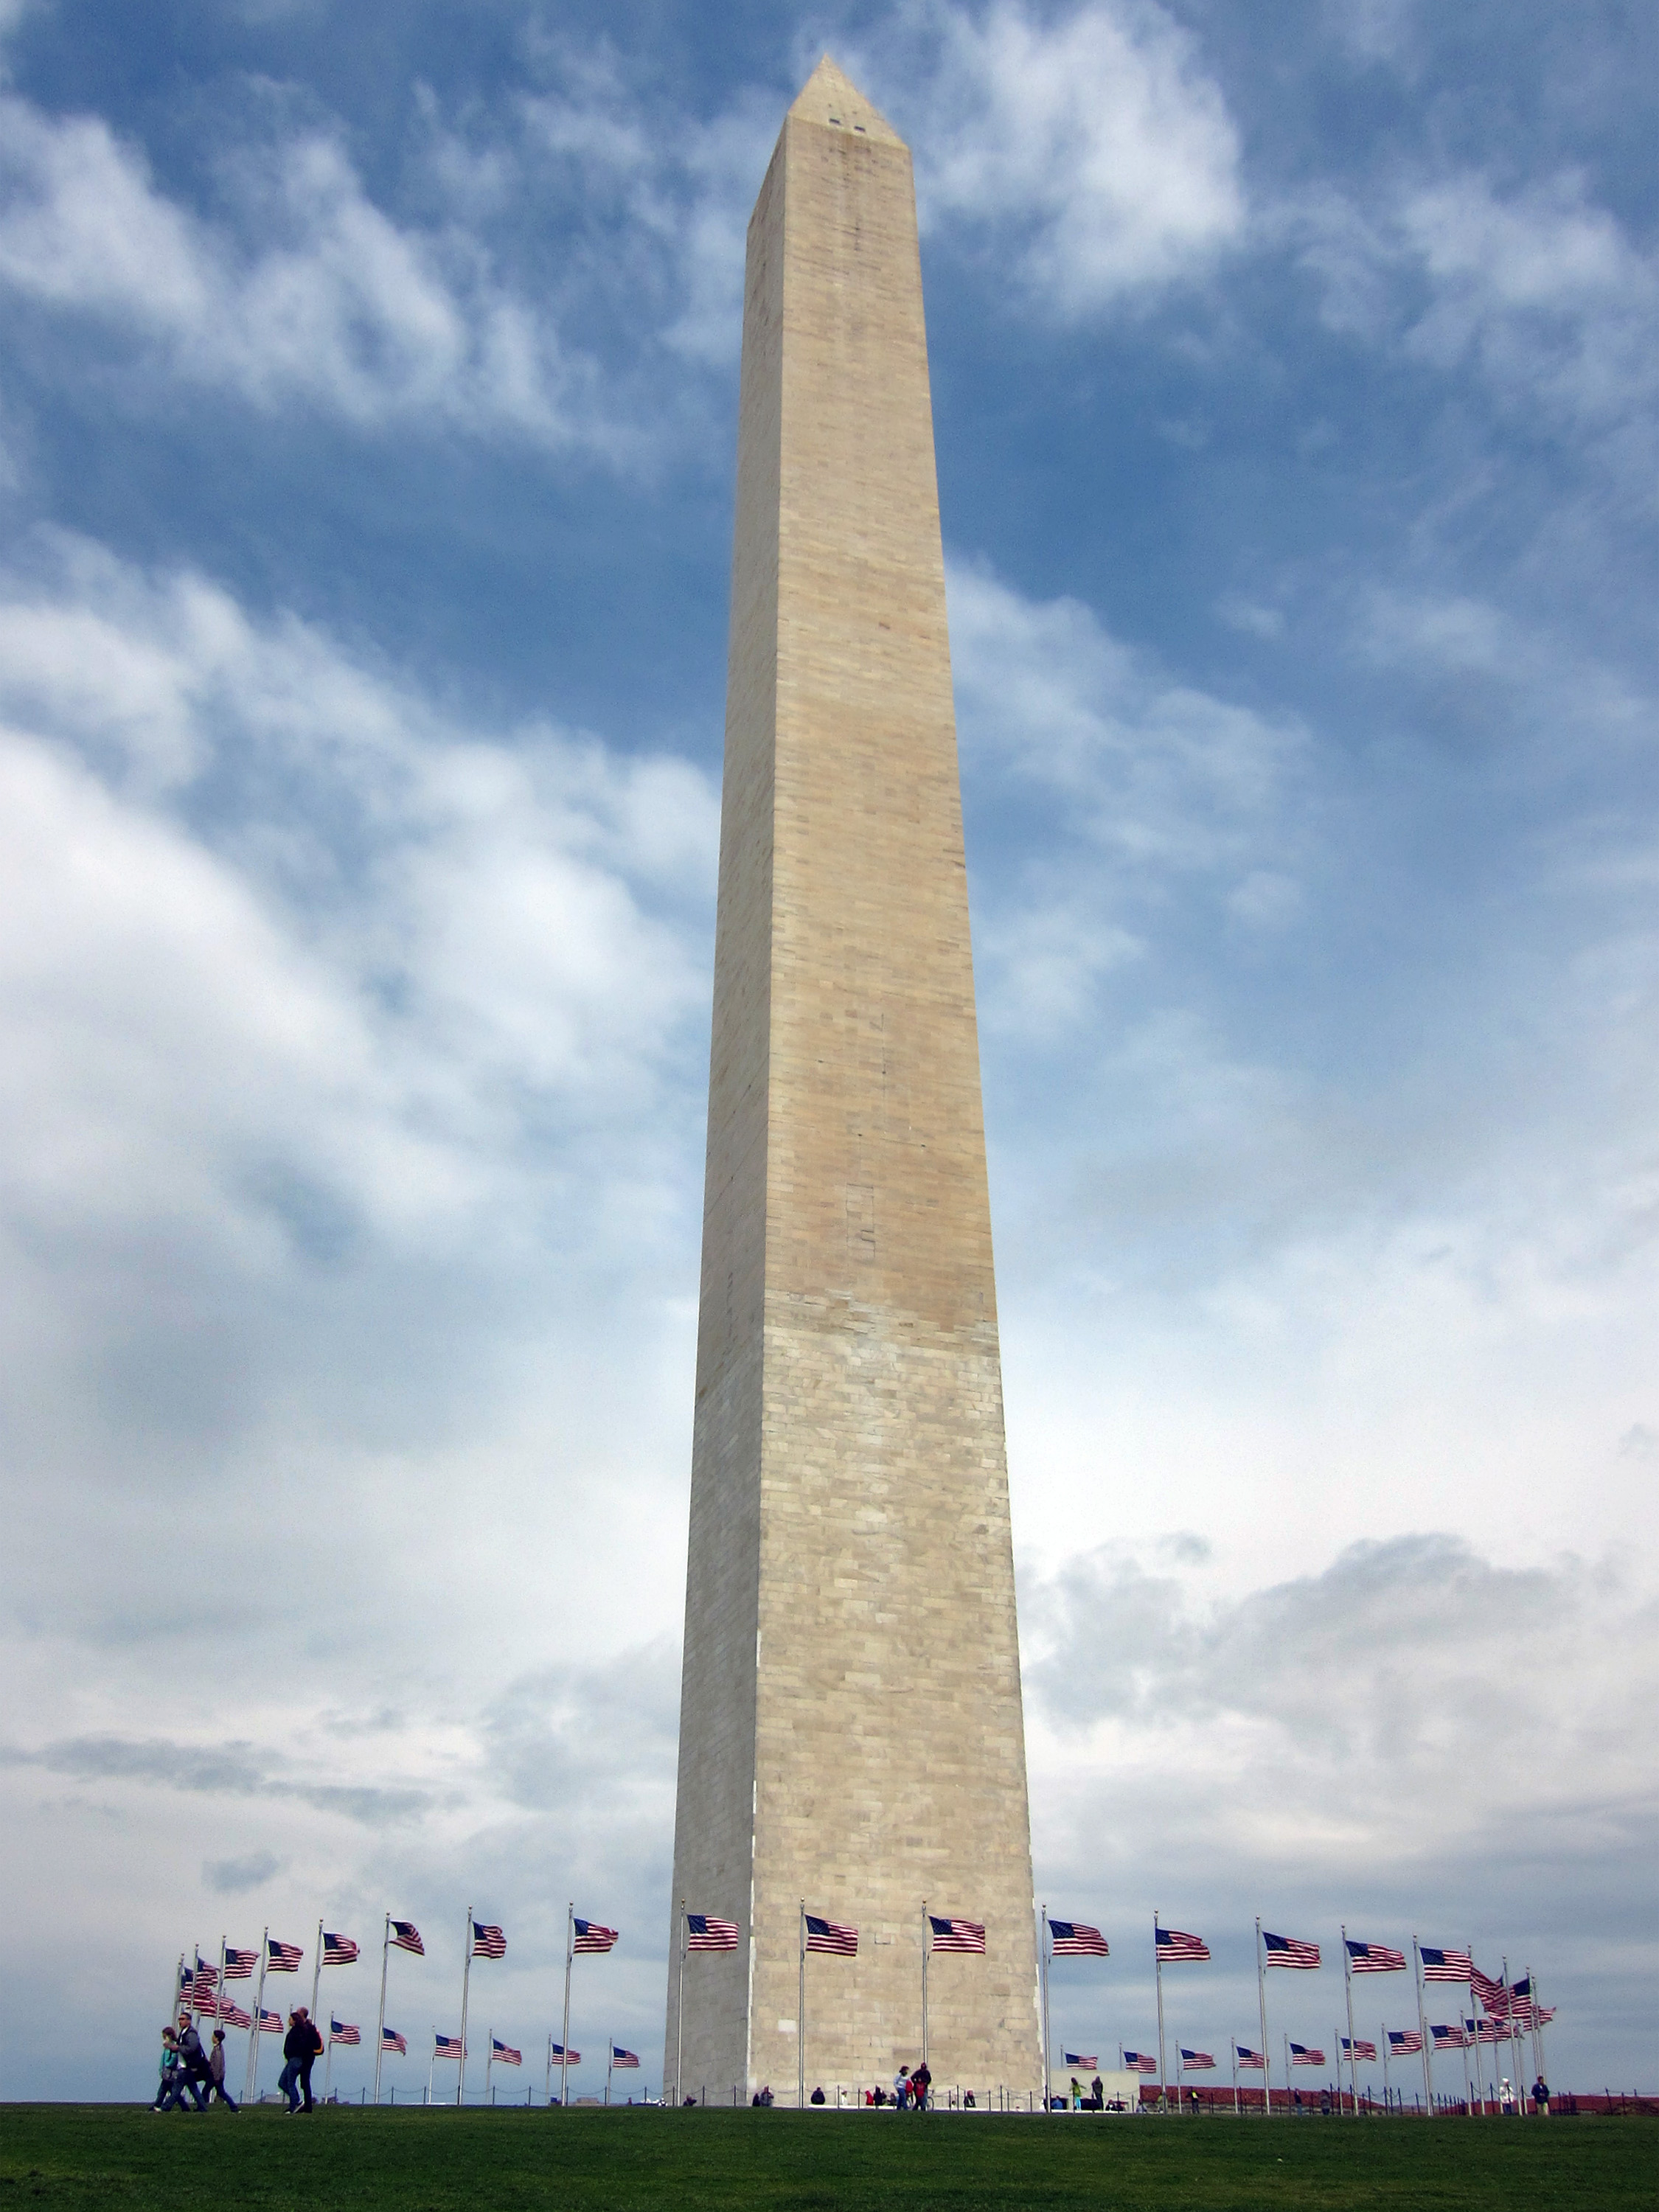
monument, tower, landmark, memorial, obelisk, monolith